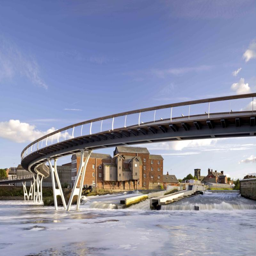
... and local people to deliver a new bridge